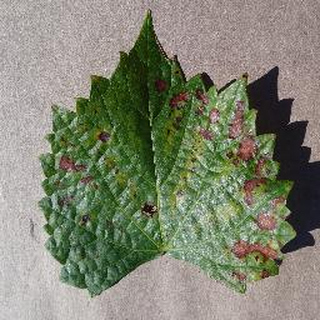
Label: grape_esca_black_measles